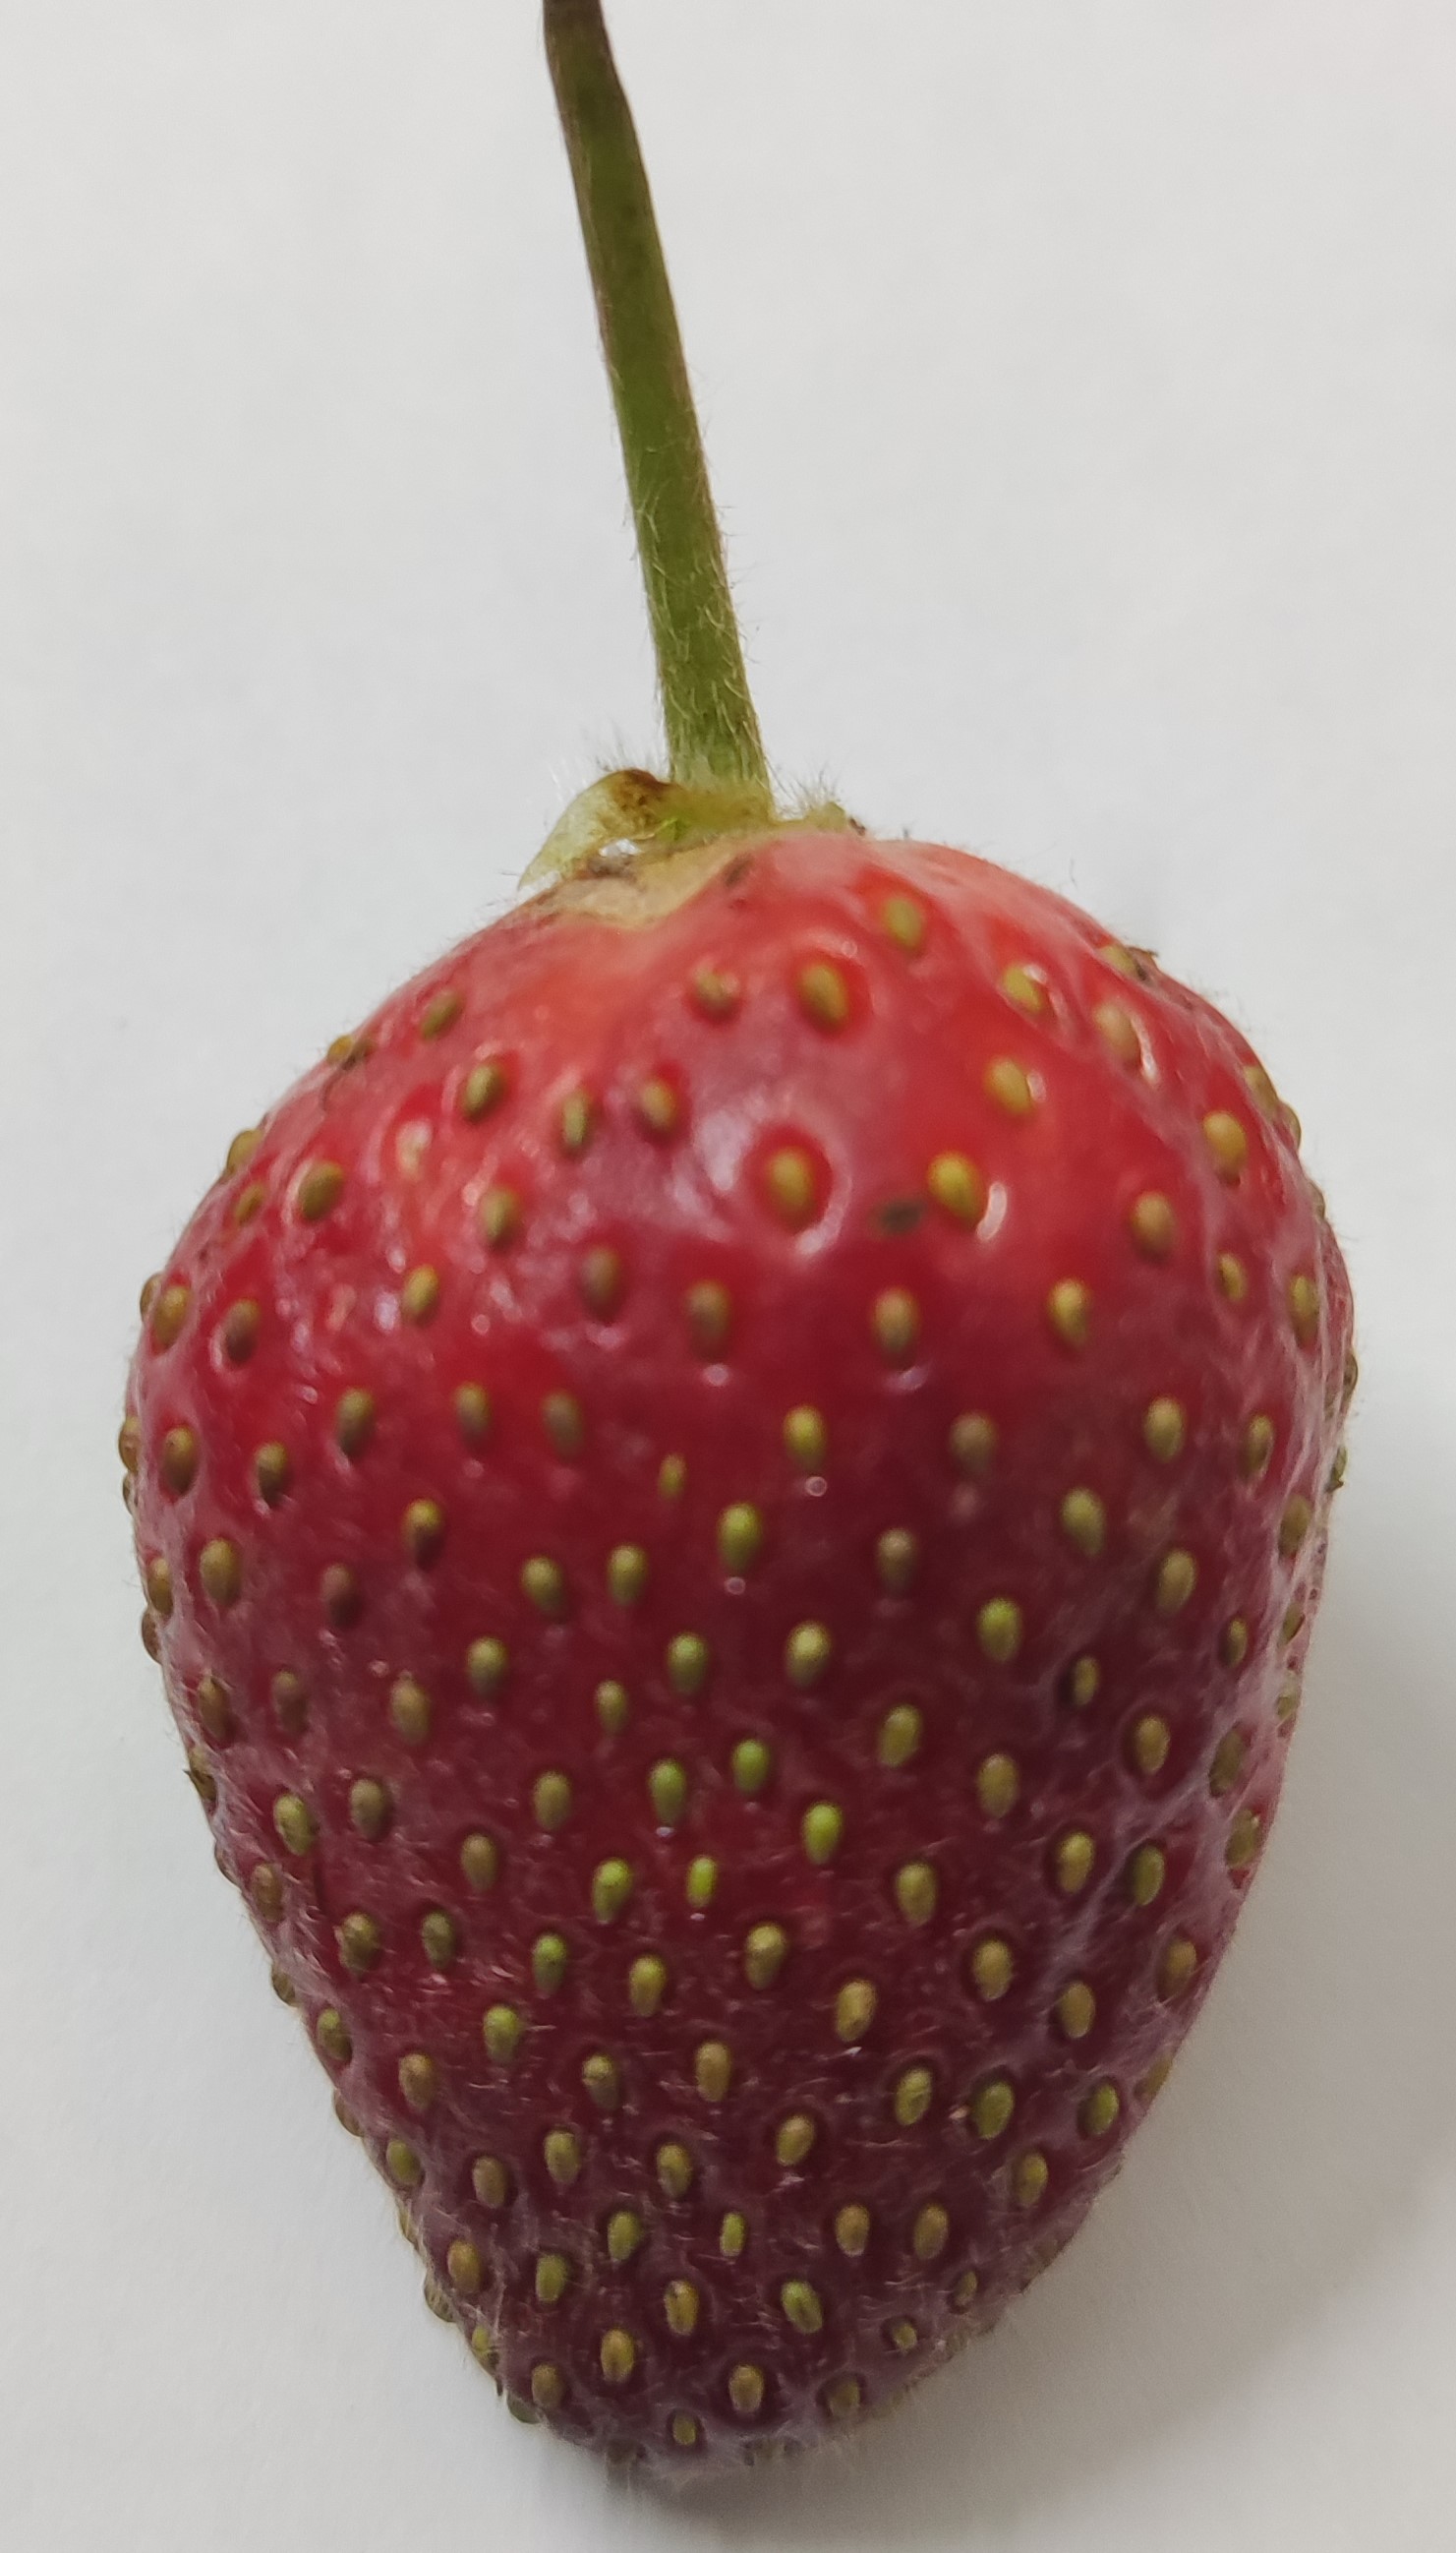
Fruit: strawberry
Condition: fresh